Schools Spectacular

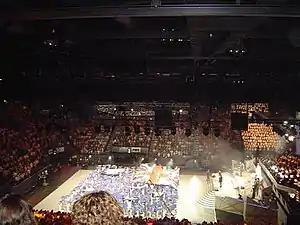
Australian Variety Show Schools Spectacular, 2005.

The NSW Schools Spectacular is an Australian variety show featuring more than 5,500 students from public schools across New South Wales and was performed annually at the Sydney Entertainment Centre (later known as Qantas Credit Union Arena) between 1984 and 2015, after which the venue was permanently closed. In 2016, it moved to Sydney Olympic Park, and found its new home at Qudos Bank Arena.